Plains rat

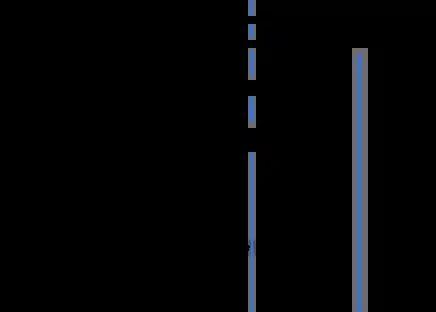
Figure 1 The phylogeny of rodents of the Subfamily Murinae.

The taxonomy of Australian rodents remains controversial; however, it is commonly accepted that there are two major groups including the Australo-Papuan Old Endemics and the Australo-Papuan New Endemics (Figure 1). The plains rat is considered an Australo-Papuan Old Endemic as DNA sequencing from fossilised evidence suggests that its ancestors first arrived in Australia between 4.2 and 5 million years ago, during the Pliocene era. Old endemics, particularly the Family Muridae, are believed to have originated in Southern Asia and then diversified through multiple rodent lineages. Relationships between Australian members of the Order Rodentia suggest that a New Guinean lineage gave rise to the Australo-Papuan Old Endemics and thus the early ancestors of the plains rat.